Brixham

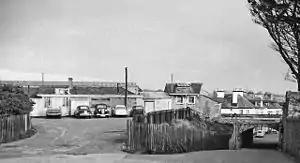
Brixham station entrance in 1964

There has probably been fishing in Brixham in one form or another from the settlement's very beginnings in the Saxon period. When this developed into a recognisable industry no one any longer knows, but by 1406 it had grown sufficiently large to warrant regulation by the Bailiff of the Water of the Dart, an officer of the Duchy of Cornwall, a legacy of this being that up until 1902 Brixham fishing boats were registered at Dartmouth rather than their actual home port.